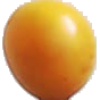
Label: Cherry Wax Yellow 1